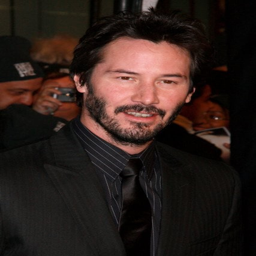
actor at premiere of thriller film 28842